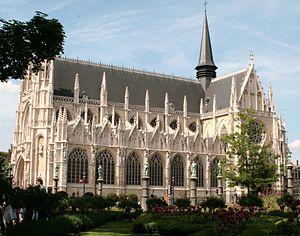
L'église Notre-Dame des Victoires au Sablon, est un édifice religieux situé en bordure du Sablon à Bruxelles. Ce n'est qu'à partir du XVIIIᵉ siècle plus précisément dès le 8 mai 1716 qu'on trouve une trace écrite du nom Notre-Dame des Victoires, qui était déjà à cette époque en usage dans le peuple, parce que l'on croyait, à tort, qu'elle avait été fondée pour célébrer la victoire du duc Jean Iᵉʳ à la bataille de Worringen. Par contre la référence à la bataille de Lépante en 1571 est établie.
Jules-Jacques Van Ysendyck, né à Paris le 17 octobre 1836 et mort à Uccle le 17 mars 1901, est un architecte belge. Il est le plus prolifique propagandiste du style néo-Renaissance flamande, inspiré des constructions de style Renaissance dans les Pays-Bas espagnols et qui était proposé à l'époque comme le style national belge par excellence.
Marie d'Autriche, plus généralement appelée Marie de Hongrie, archiduchesse d'Autriche, infante d'Espagne et, par son mariage, reine consort de Hongrie et de Bohême, est née le 15 septembre 1505 au palais du Coudenberg, à Bruxelles, et morte le 18 octobre 1558 à Cigales, en Castille. Elle est l’avant-dernière des six enfants de Philippe le Beau, héritier des Habsbourg, et de Jeanne de Castille, dite « Jeanne la Folle ».